Elephanta Caves

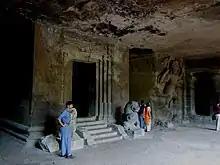
The smaller east shrine.

The panel in the northwest side of the cave, on the wall near west entrance and the Linga shrine (see 7 in plan), is an uncommon sculpture about the "Andhakasura-vadha" legend. It shows Bhairava, or Virabhadra, a ferocious form of Shiva killing the demon "Andhaka" (literally, "blind, darkness"). The relief is much ruined below the waist, is high and posed in action. Though a relief, it is carved to give it a three-dimensional form, as if the ferocious Shiva is coming out of the rocks and impaling Andhaka with his trident.